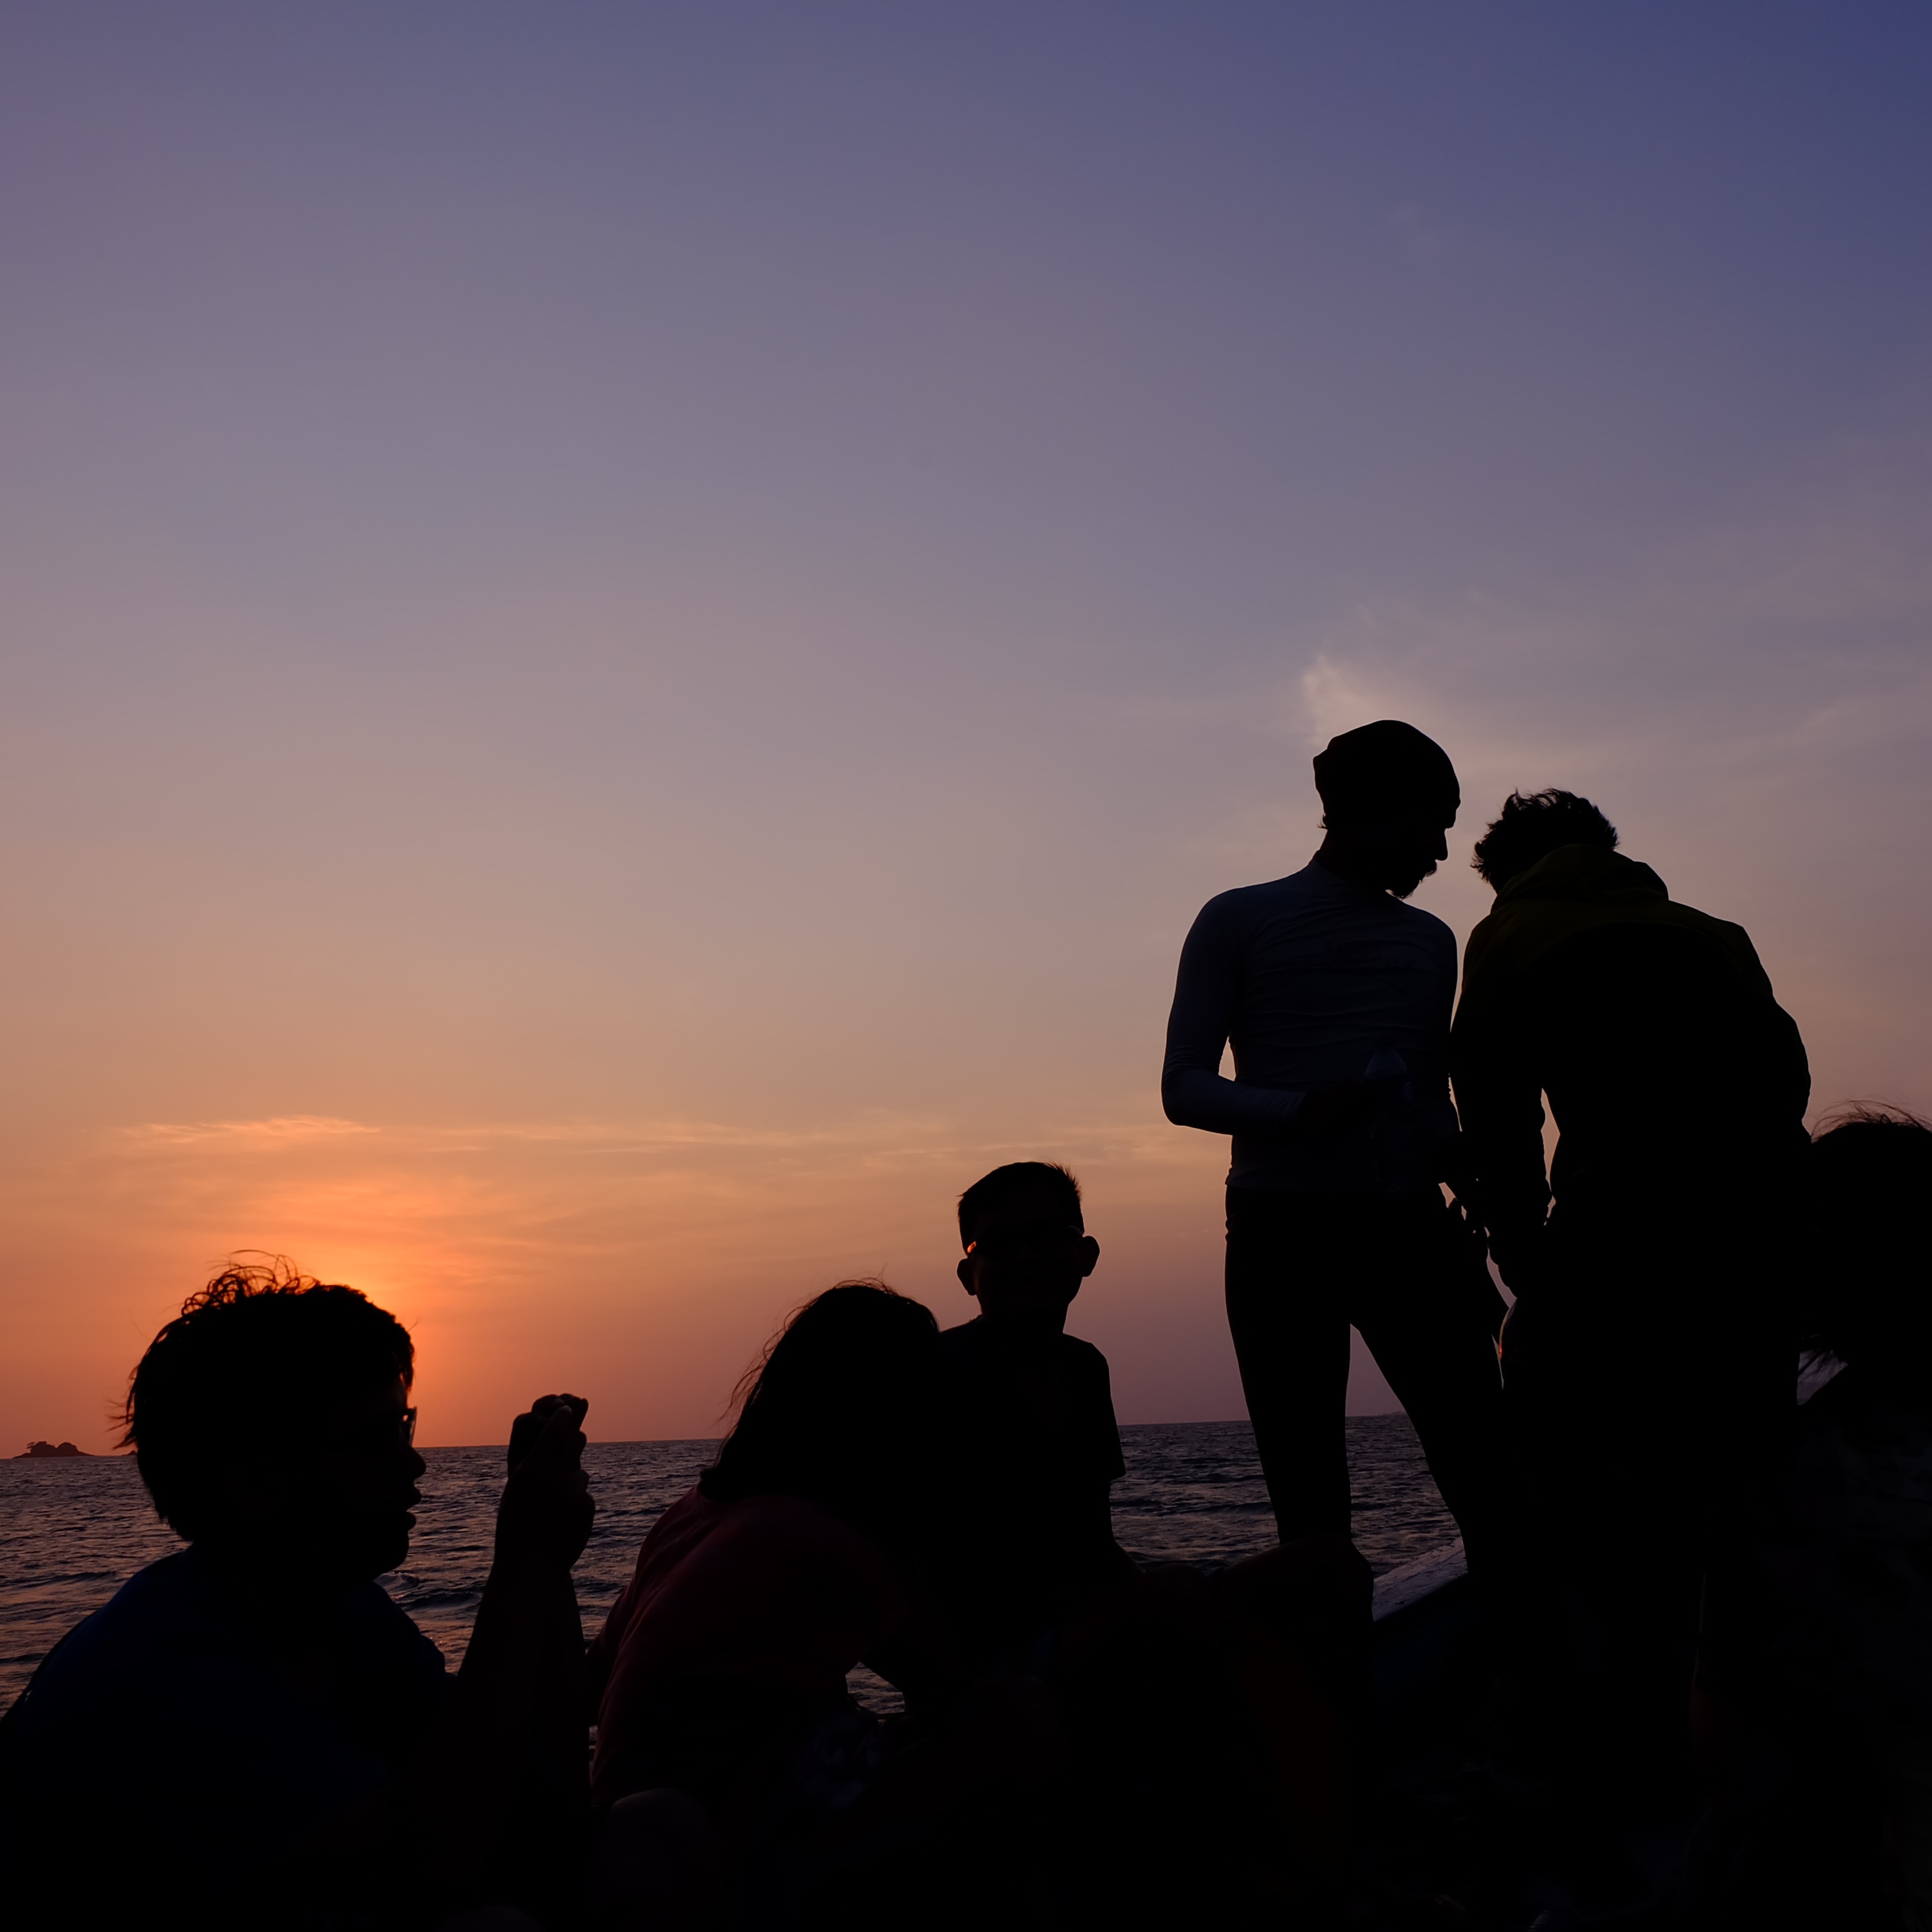
horizon, silhouette, sunrise, sunset, morning, dawn, dusk, evening